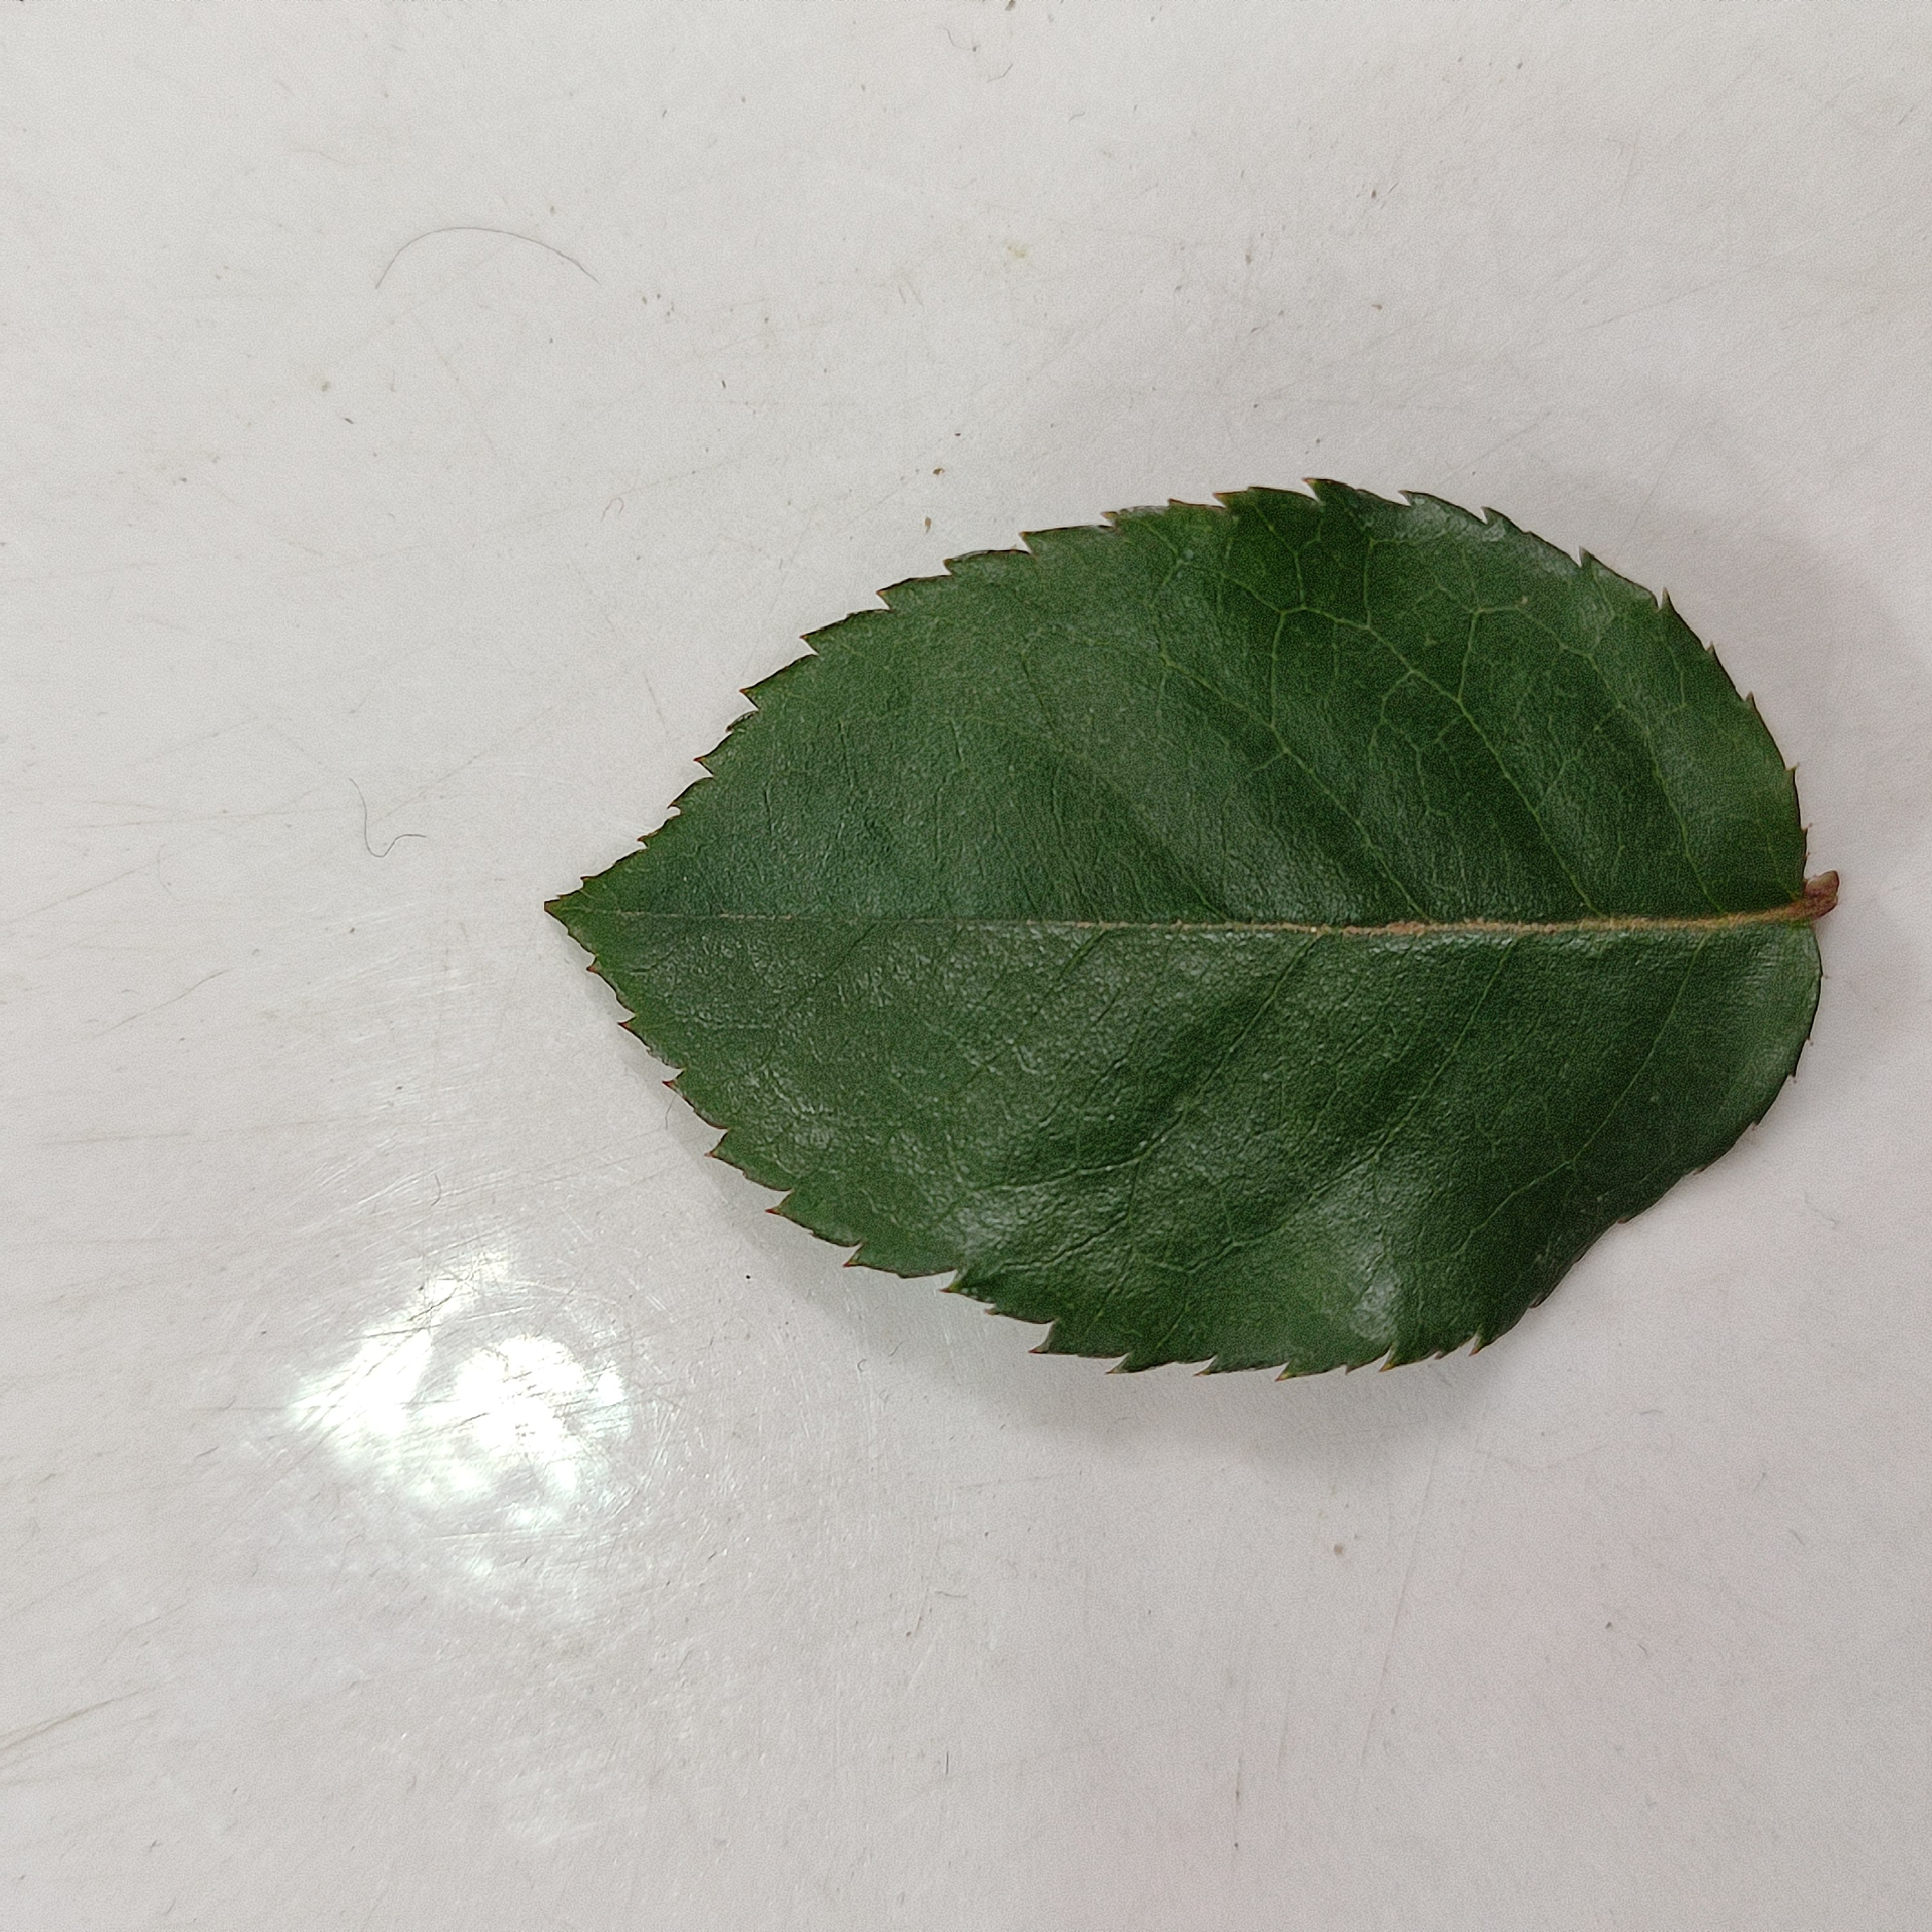
Label: Healthy Leaf